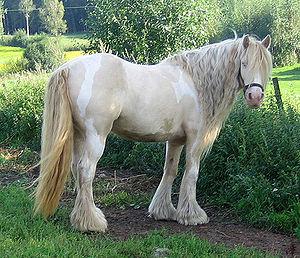
Le gène Crème est un gène de dilution de la robe du cheval, assez rare. Il est connu pour donner des robes à double dilution caractérisées par un pelage et des crins proches du blanc, ainsi que des yeux bleus : les robes cremello, perlino et crème fumé. Ce gène est également responsable des robes à simple dilution : isabelle, palomino, et noir réglisse. Le mécanisme de transmission du gène crème est désormais bien connu, grâce aux études génétiques. Les robes à double dilution sont faciles à sélectionner, deux cremello, perlino ou crème fumé croisés entre eux ne donnant que des sujets eux-mêmes cremello, perlino ou crème fumé.
Le cheval est un grand mammifère herbivore et ongulé à sabot unique ; c'est l'une des espèces de la famille des Équidés, lesquelles ont évolué, au cours des derniers 45 à 55 millions d'années, à partir d'un petit mammifère possédant plusieurs doigts. À l'état naturel, les chevaux vivent en troupeaux, généralement sous la conduite d'un unique étalon reproducteur. Ils entretiennent des rapports sociaux et comptent sur leur vitesse pour échapper à leurs prédateurs. Dotés d'un bon sens de l'équilibre, d'un fort instinct de fuite et de grandes aptitudes de visualisation spatiale, ils possèdent un trait inhabituel dans le règne animal, étant capables d'entrer en sommeil léger tout en restant debout. Les femelles, nommées juments, mettent bas après onze mois de gestation un petit appelé poulain, capable de se lever et de courir peu de temps après sa naissance.
Le Cob Gypsy, connu sous les noms d’Irish Cob en Irlande, Gypsy Cob en Angleterre, Gypsy Vanner en Amérique du Nord, et Tinker en Europe continentale, est une race de chevaux de type cob, provenant des îles britanniques. Il est sélectionné à l'origine par des communautés nomades, Travellers d'Irlande et Gitans d'Angleterre, à partir de chevaux de races diverses. Sa fonction est de tracter leurs lourdes roulottes, les verdines. L'utilisation de ce cheval se répand à la fin du XIXᵉ siècle. La race est fixée par croisements après la Seconde Guerre mondiale. Sa reconnaissance internationale est récente, ces chevaux n'ont jamais été considérés comme formant une race véritable avant l'établissement de stud-books et de généalogies par écrit, après 1996. Les deux associations mères sont la Gypsy Cob Society au Royaume-Uni et l’Irish Cob Society en Irlande, qui se disputent sa paternité.